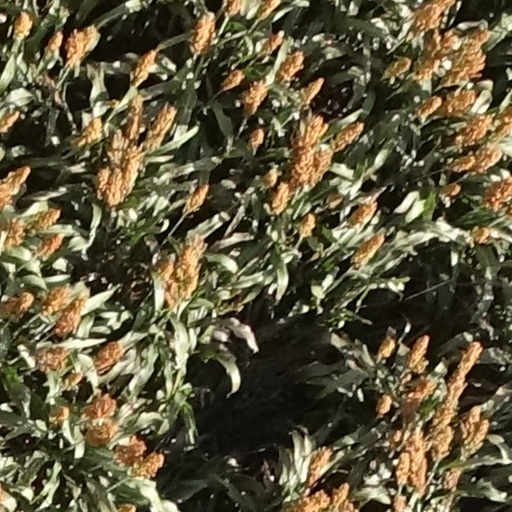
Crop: sorghum